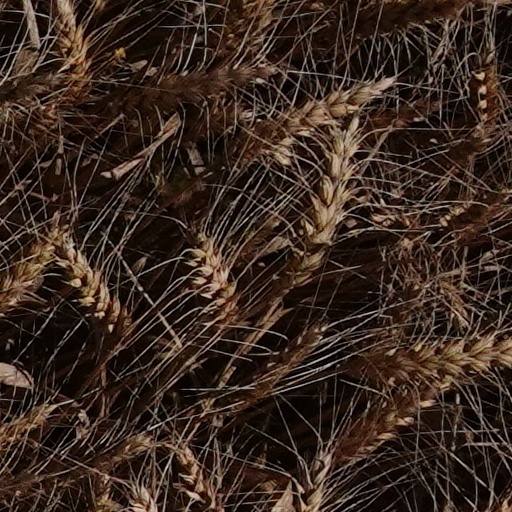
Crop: wheat